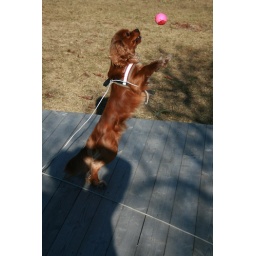
Simba are playing with his pink ball :D. warm weather in march :D